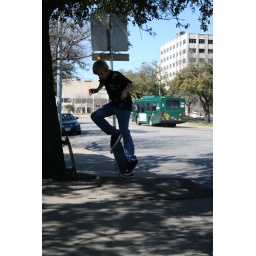
Perfect urban ramp - a tree root under the sidewalk